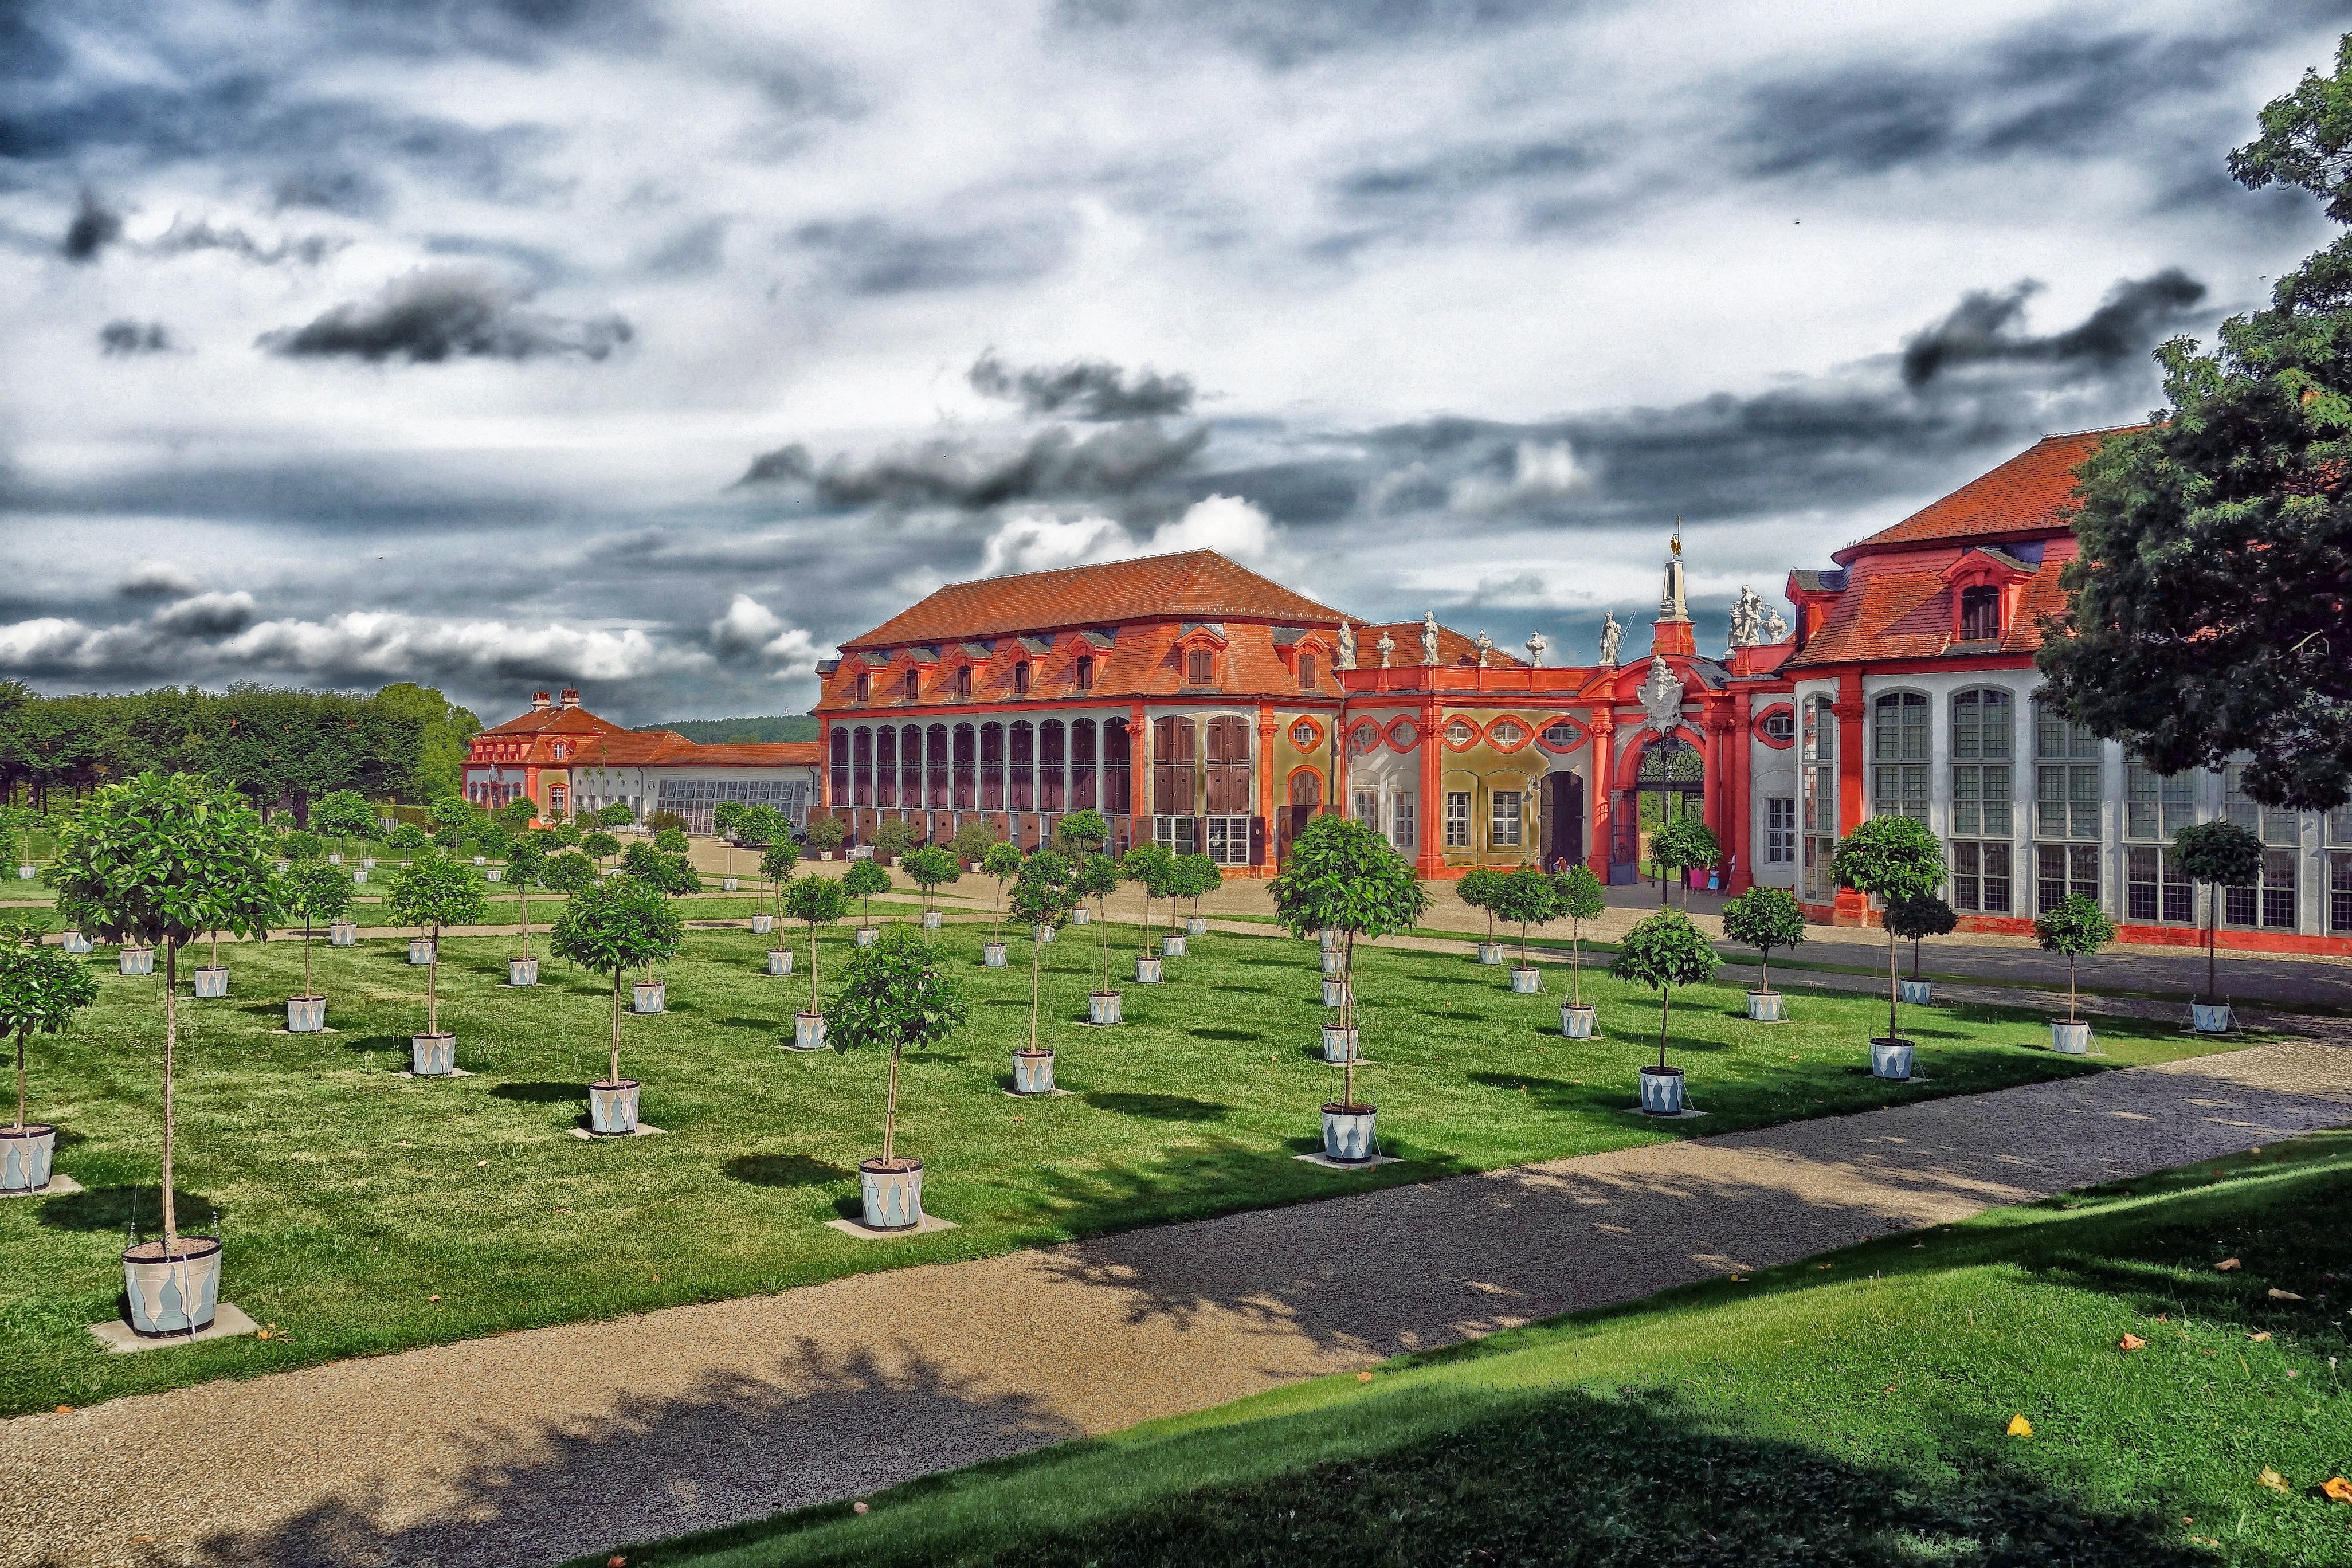
landscape, nature, architecture, farm, lawn, house, flower, town, palace, summer, suburb, spring, scenic, landmark, garden, trees, outside, hdr, buildings, plantation, germany, historical, estate, bamberg, neighbourhood, destinations, rural area, residential area, human settlement